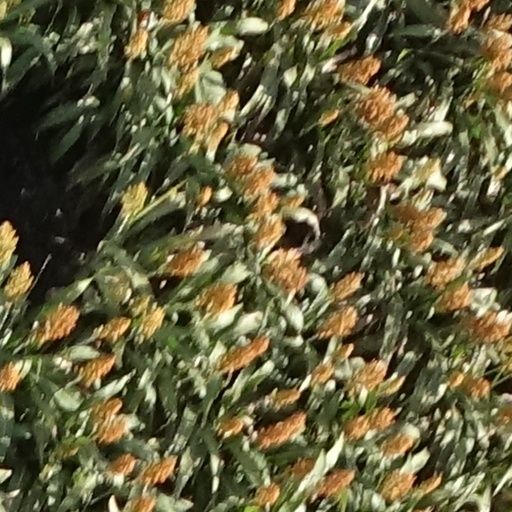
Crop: sorghum